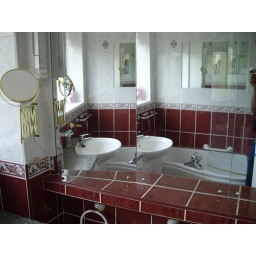
Mirrored wall in bathroom to right wall